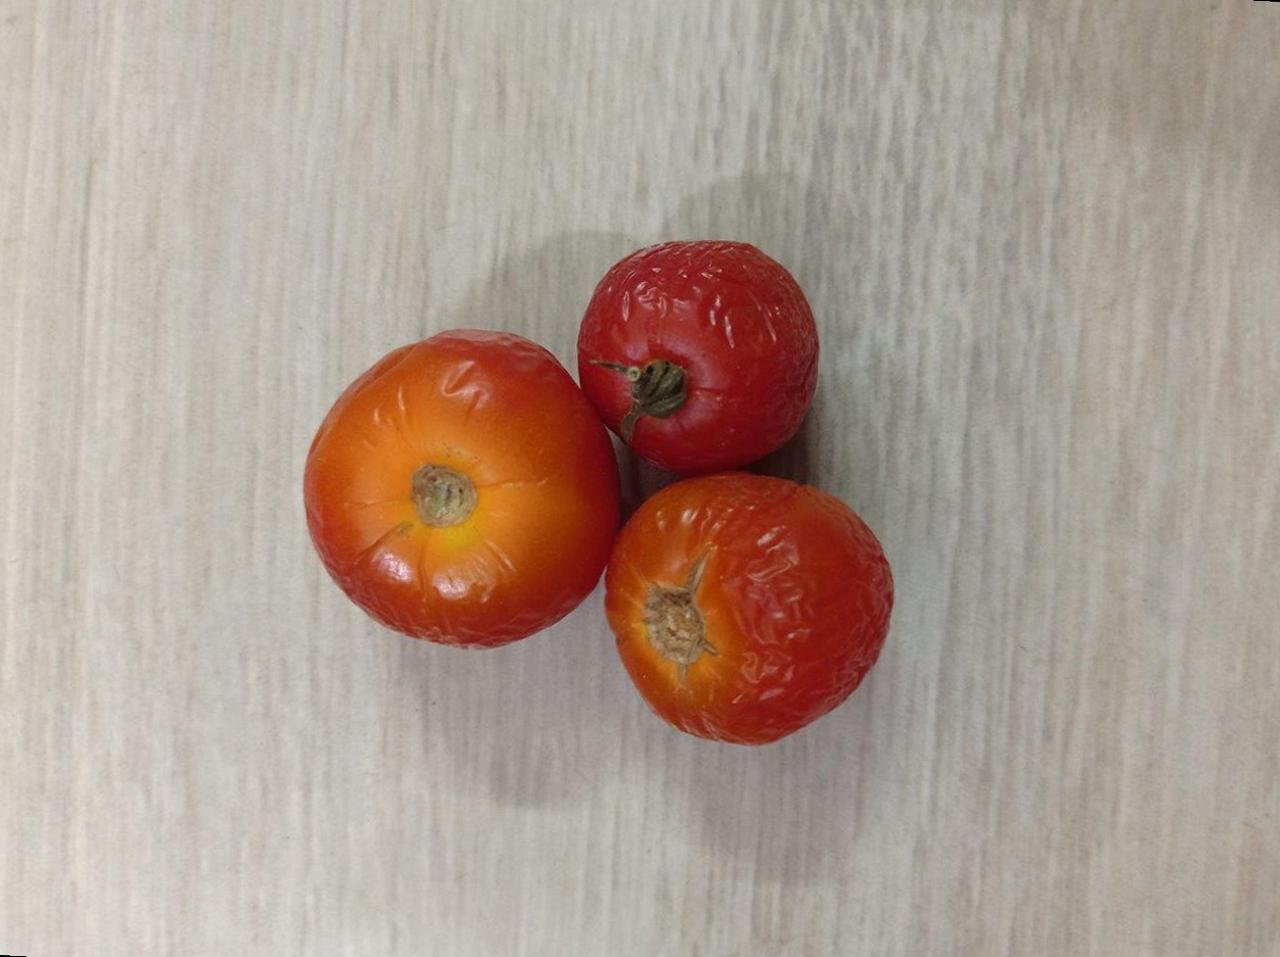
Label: Rotten